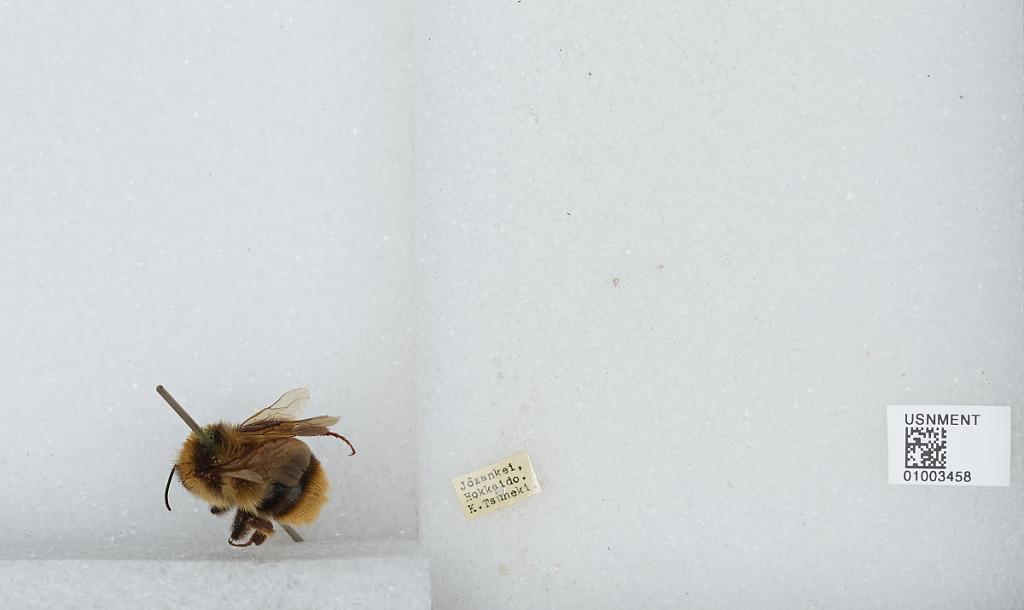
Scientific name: Bombus (Bombus) ignitus Smith
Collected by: K. Tsuneki
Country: Japan
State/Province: Hokkaido
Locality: Jozankei
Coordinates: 42.9692, 141.168